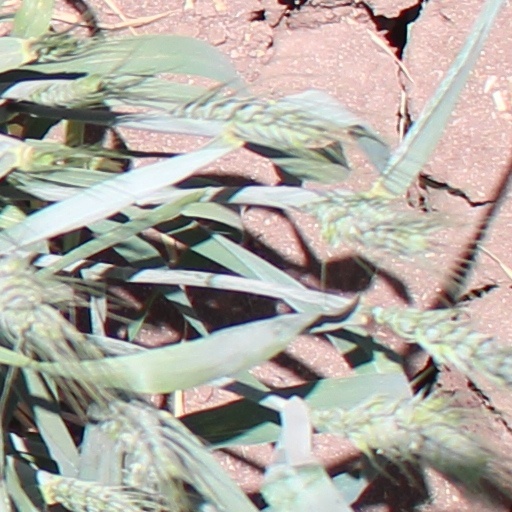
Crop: wheat